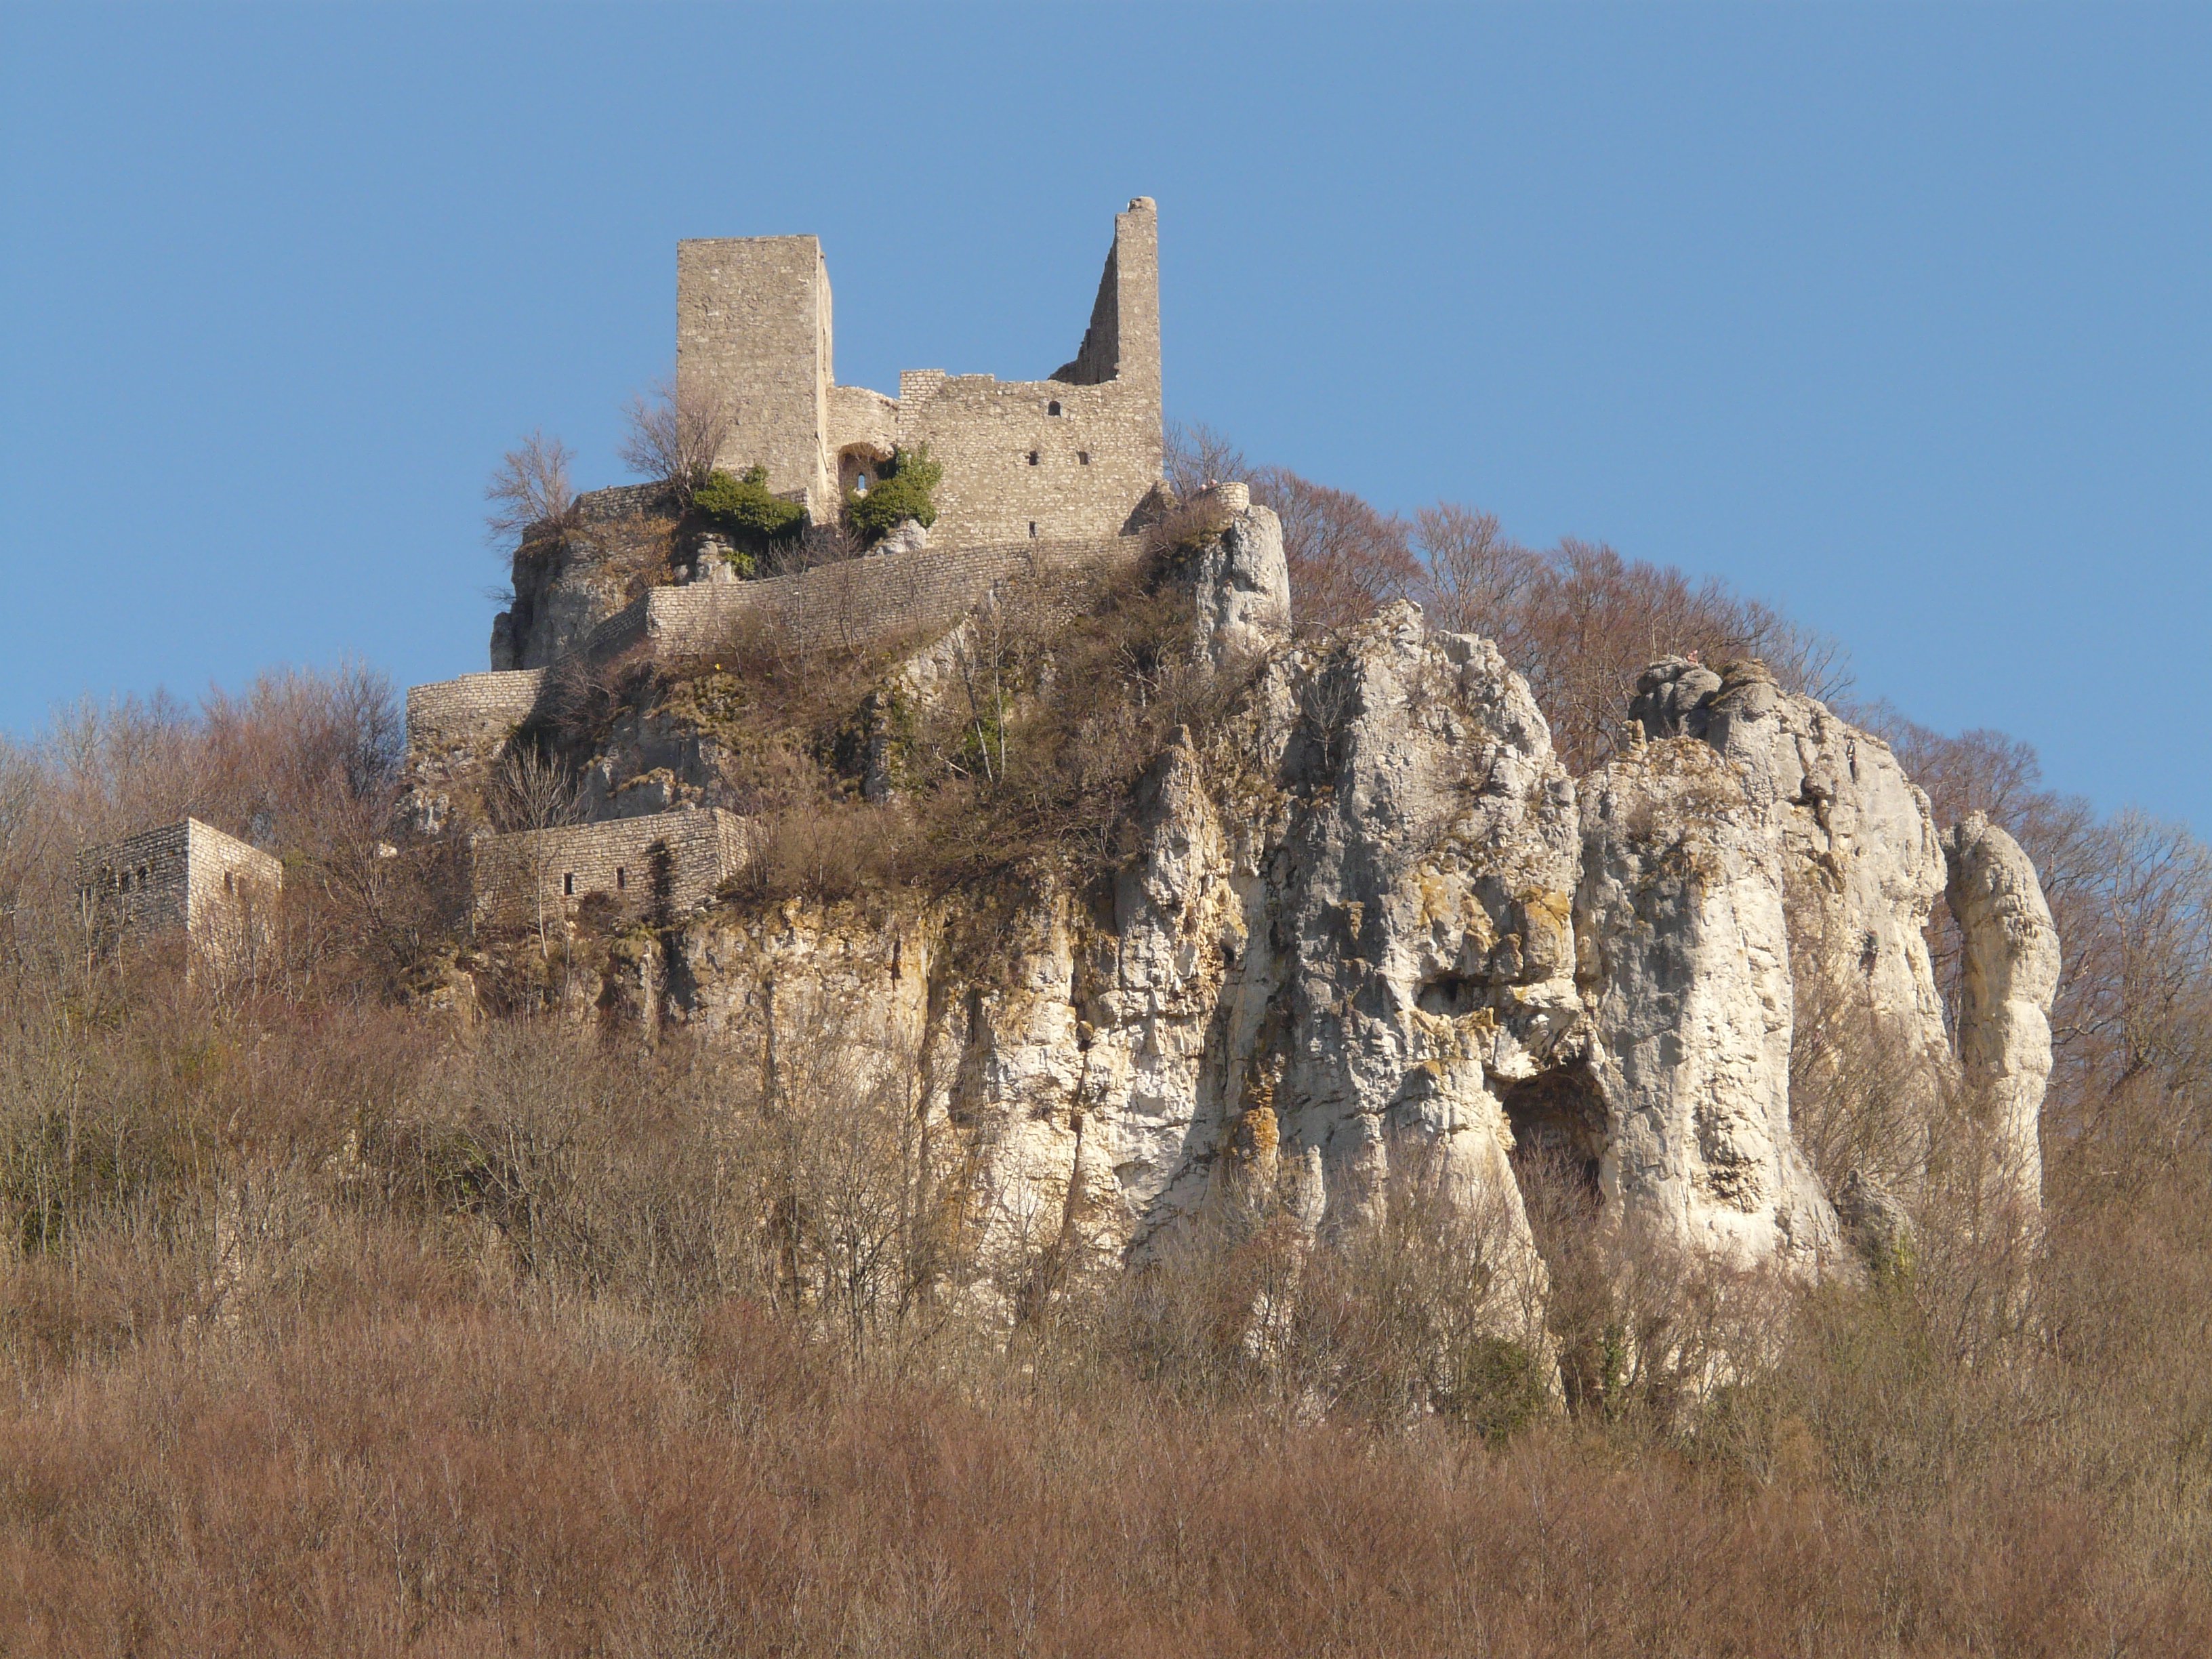
rock, mountain, hill, building, formation, cliff, hike, castle, fortification, ruin, terrain, geology, ruins, badlands, plateau, more, knight's castle, swabian alb, migratory goal, ancient history, neidlingen, reu enstein